Carolyn Strauss

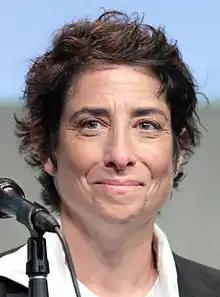
Strauss in July 2015

Carolyn Strauss (born July 13, 1963) is an American television producer and executive. She was promoted to HBO's head of original programming in 1990 and commissioned widely successful HBO series such as "The Sopranos", "The Wire", "Six Feet Under", "Curb Your Enthusiasm", and "Sex and the City". After 10 months as president of HBO's entertainment division, she left the position to focus on her producing career in 2008; she was given a production deal with HBO and has since served as an executive producer on the series "Treme", "Game of Thrones", "Luck", and "The Last of Us".